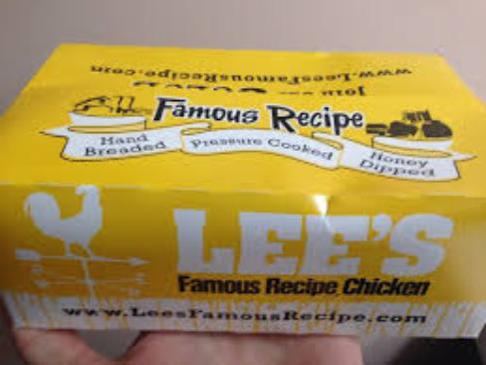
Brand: lee's famous recipe chicken
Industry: Food